Clarence Senior

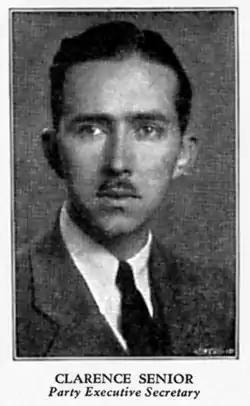
Clarence O. Senior, 1936 Socialist Party portrait.

Clarence Ollson Senior (1903–1974) was an American socialist political activist best remembered as the National Executive Secretary of the Socialist Party of America during the 1930s. Originally a protégé of presidential candidate Norman Thomas, during the inner-party fight of the 1930s, Senior became an active supporter of the so-called "Militant" faction. After resigning his post late in 1936, Senior returned to graduate school, becoming a widely published academic specializing on the affairs of Puerto Rico and other nations of the Caribbean.